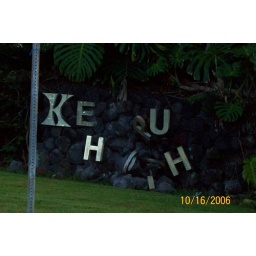
rock wall and name of subdivision in shambles